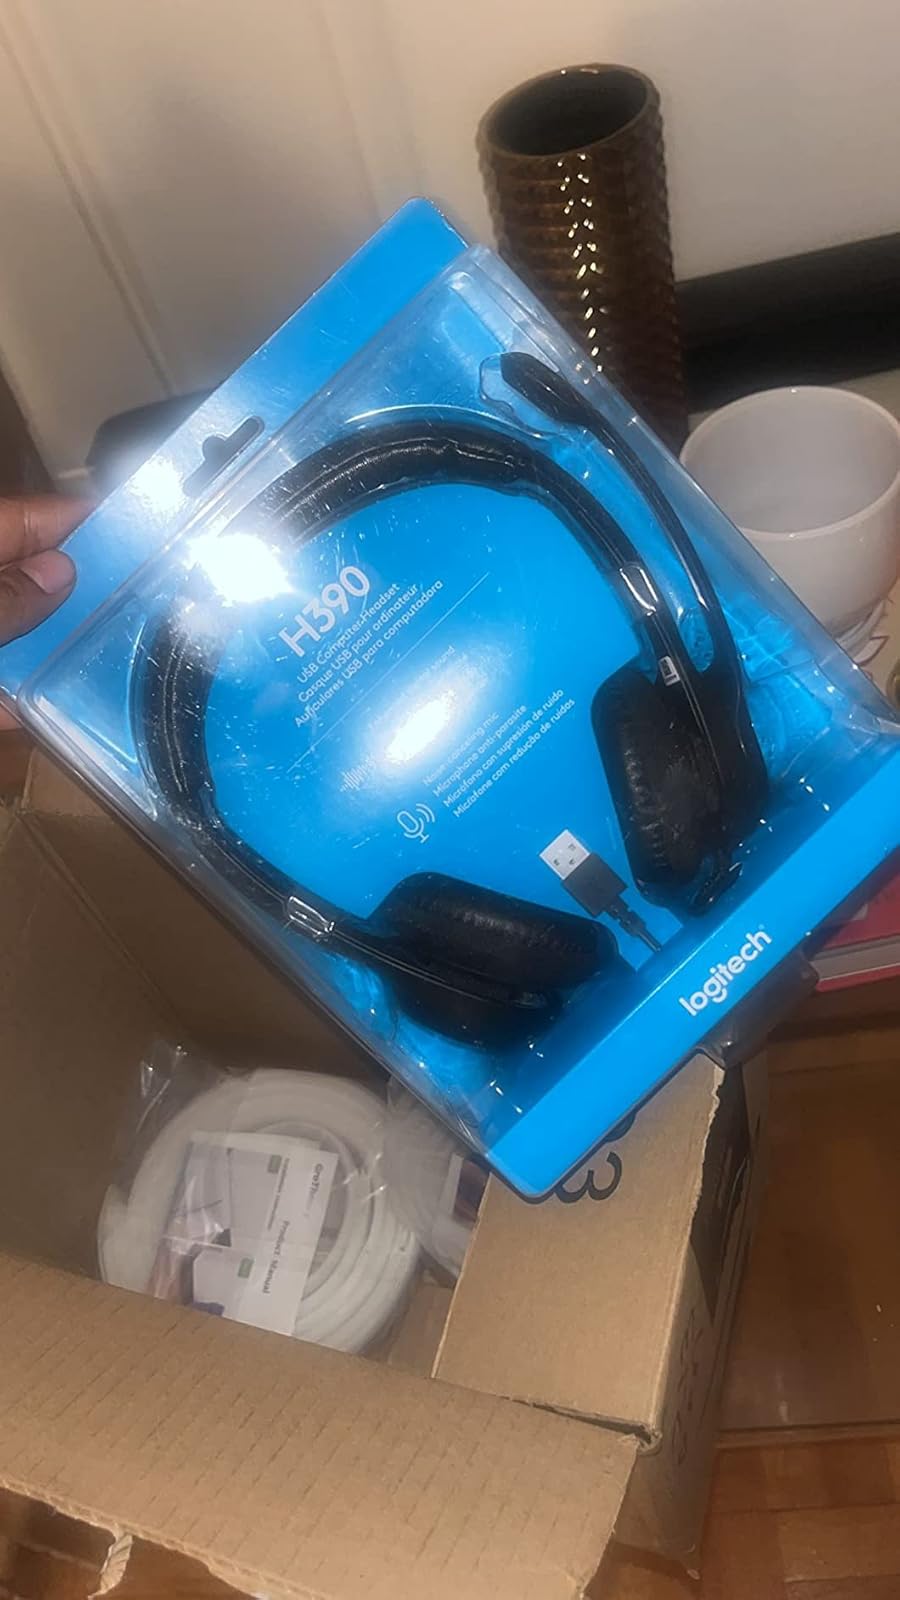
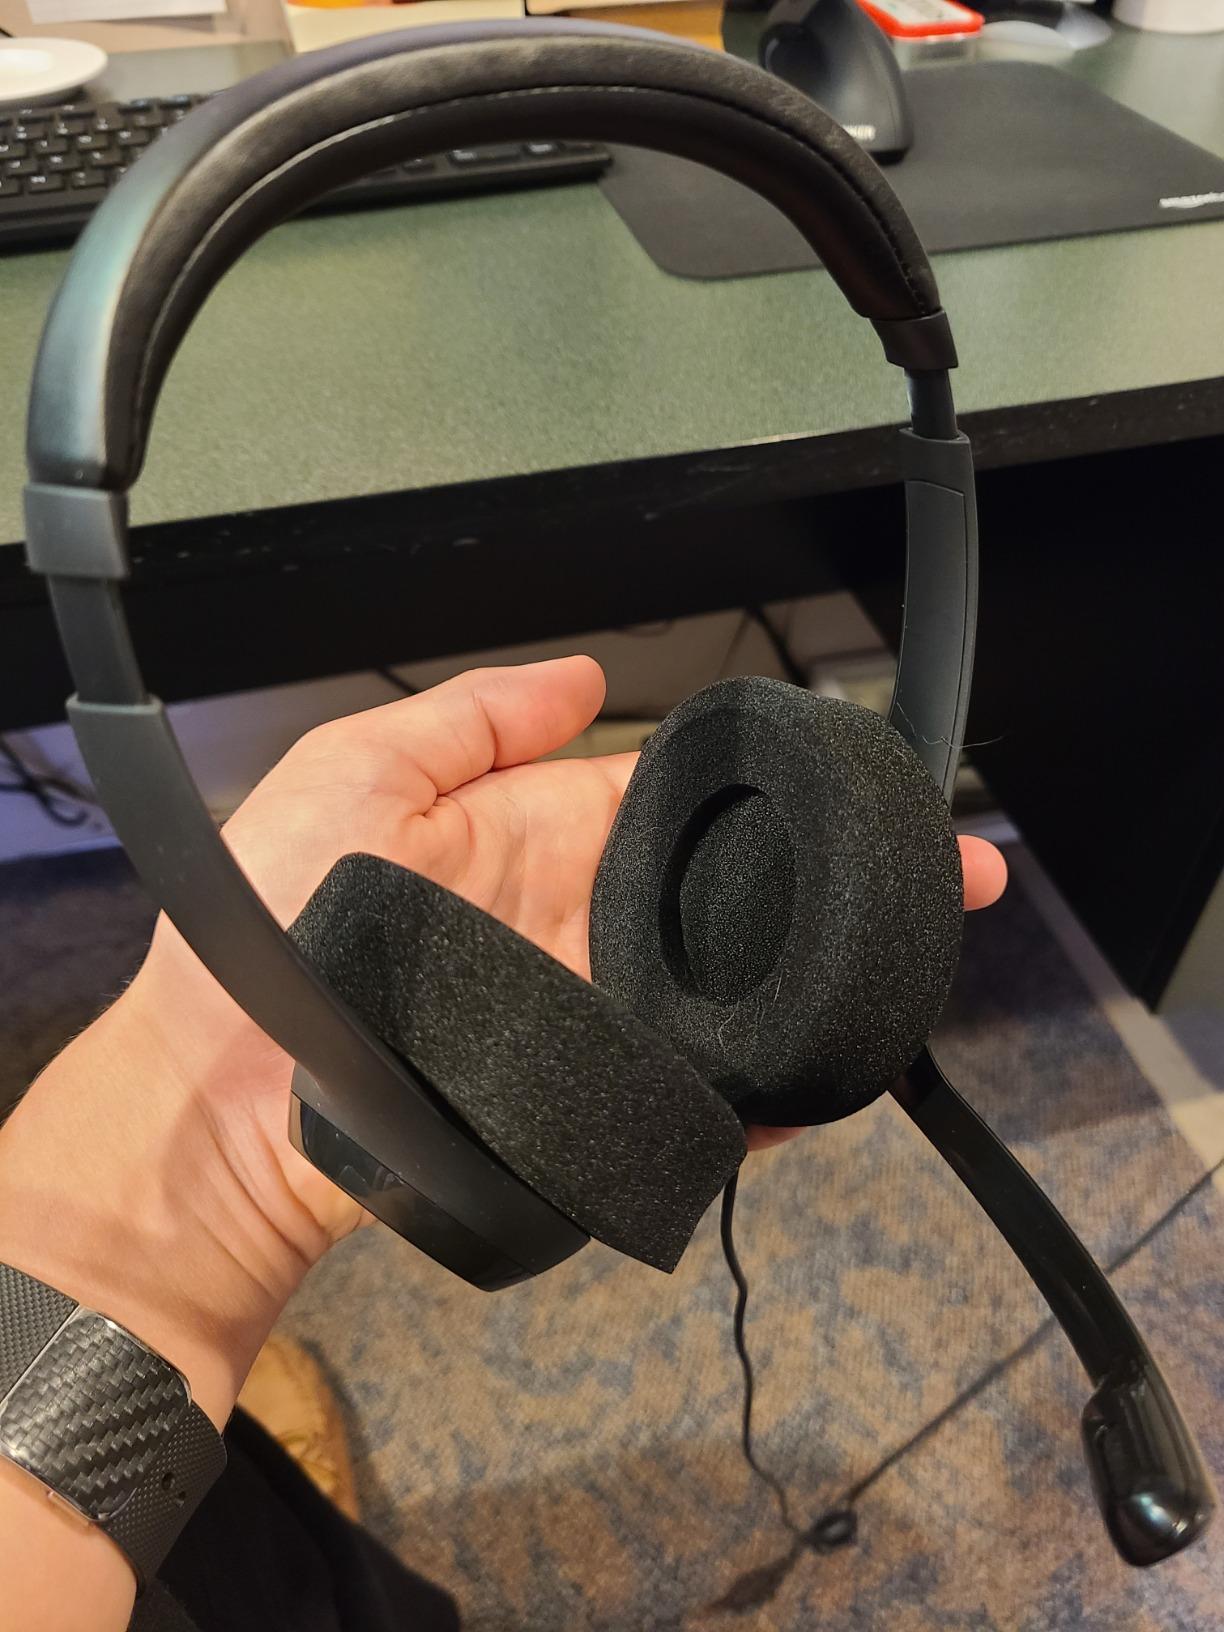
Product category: headphones
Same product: yes